Renault Mégane

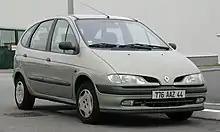
Renault Mégane Scénic

The Megane E-Tech is a battery electric car using the Megane nameplate that was launched in February 2022. It is built on a dedicated electric vehicle platform called the CMF-EV.